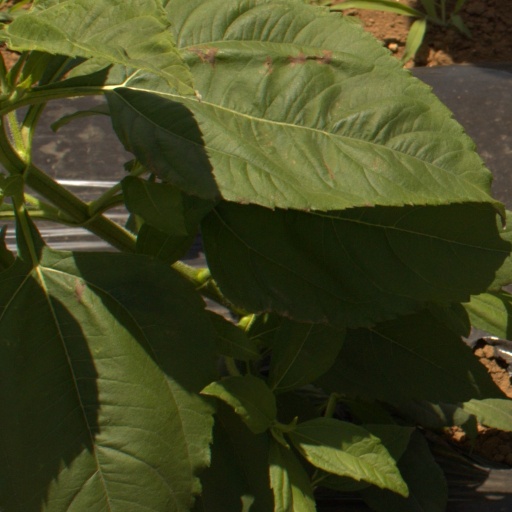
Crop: Jerusalem artichoke